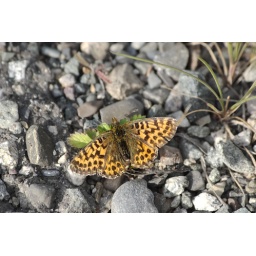
Mountain Fritillary butterfly (Boloria napae) found on the ground at the edge of the Alaska Highway in Beaver Creek, Yukon Territory.